Sadomasochism

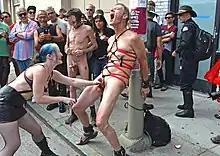
S&M may involve painful acts such as cock and ball torture. The image shows a dominant woman holding a bound man's penis, applying electricity to his testicles at the Folsom Street Fair.

Havelock Ellis, in "Studies in the Psychology of Sex", argued that there is no clear distinction between the aspects of sadism and masochism, and that they may be regarded as complementary emotional states. He states that sadomasochism is concerned only with pain in regard to sexual pleasure, and not in regard to cruelty, as Freud had suggested. He believed the sadomasochist generally desires that the pain and violence be inflicted or received in love, not in abuse, for the pleasure of either one or both participants. This mutual pleasure may be essential for the satisfaction of those involved.